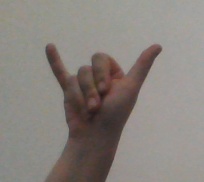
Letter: ya